Jawaharlal Nehru National College of Engineering

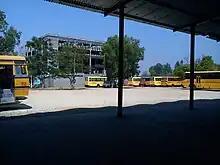
College bus shelter

The city is connected by number of college bus. The college has provided bus facility for students coming from Bhadravathi. College buses run between the college and every other part of city throughout the day.